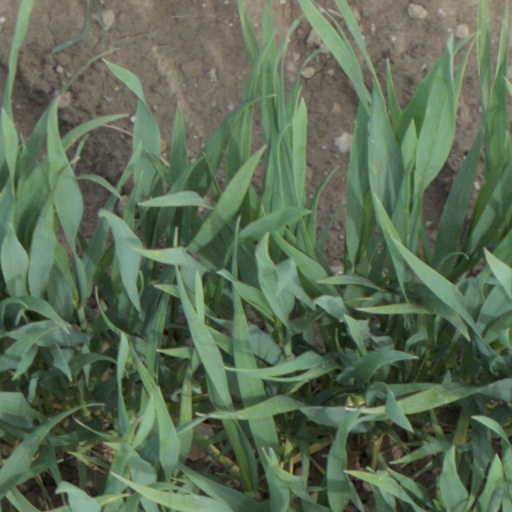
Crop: wheat